A skeletal revision of Nepenthes (Nepenthaceae)

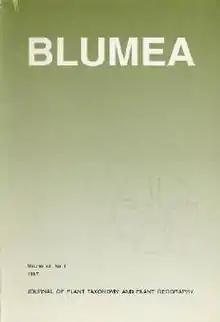
The issue of "Blumea" in which Jebb and Cheek's monograph was published

"A skeletal revision of "Nepenthes" (Nepenthaceae)" is a monograph by Matthew Jebb and Martin Cheek on the tropical pitcher plants of the genus "Nepenthes". It was published in the May 1997 issue of the botanical journal "Blumea". The work represented the first revision of the entire genus since John Muirhead Macfarlane's 1908 monograph. Jebb and Cheek's revision was based on "collaborative work by both authors since 1984, largely on herbarium specimens, but including fieldwork in New Guinea, Indonesia, Malaysia, Singapore and Madagascar". It was a precursor to their more exhaustive 2001 monograph, "Nepenthaceae".